Thiruneedur Somanathaswami Temple

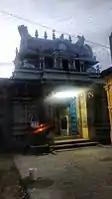

The Sthala Puranam of this temple says that a demon Manmasudhan who was born as cancer(Nandu in Tamil) due to his sins, requested Sage Narada for advice to get relief.